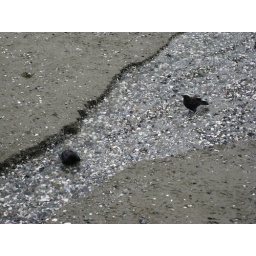
these birds were bathing - it was cute in person but i don't think it translates in the picture